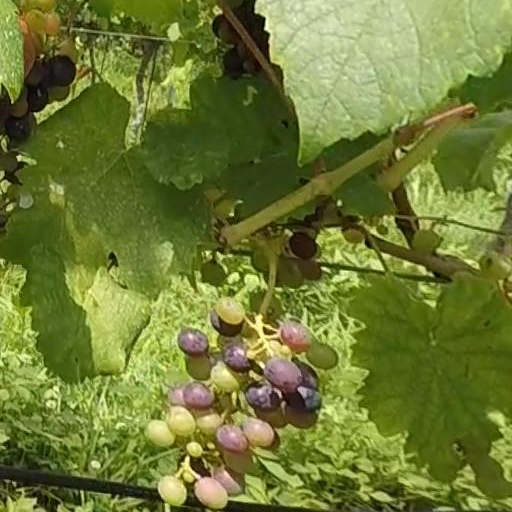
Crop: grape